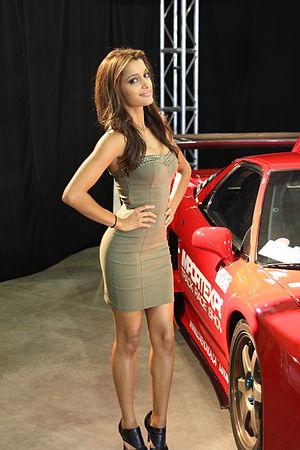
Le vêtement moulant est un type de vêtement dont l'élasticité le maintient collé à la peau de la personne qui le porte, de manière à épouser les formes de son corps. Le large usage d'élasthanne, connu sous sa marque « Lycra », reste un élément déterminant de l'expansion de ce type de vêtements. Ce type d'habits marque le passage des vêtements de sport à une mode quotidienne et fonctionnelle.